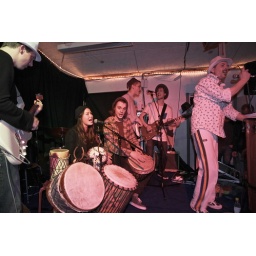
Hans Martins cross over band, som bl.a. mixer afrikanske rytmer med engelsk amerikansk guitar rock &amp;amp; roll.